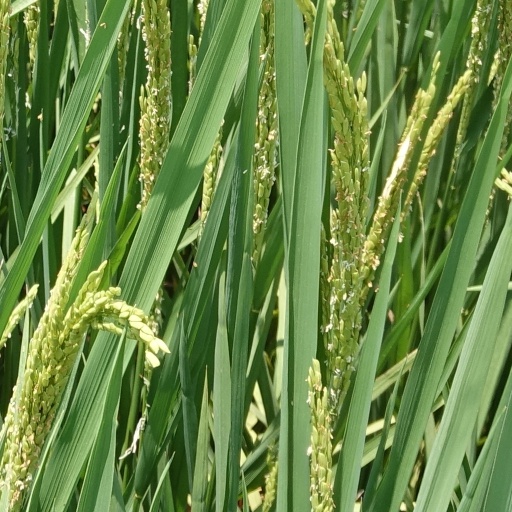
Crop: rice